Eadberht of Northumbria

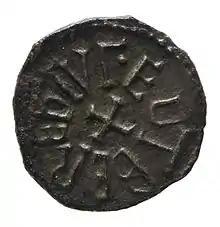
Silver sceatta of Eadberht

Eadberht son of Eata was a descendant of Ida of Bernicia through either his son Ocga (Anglo-Saxon Chronicle and Anglian collection) or Eadric ("Historia Brittonum"). The genealogy gives Eadberht's father Eata the cognomen "Glin Mawr".